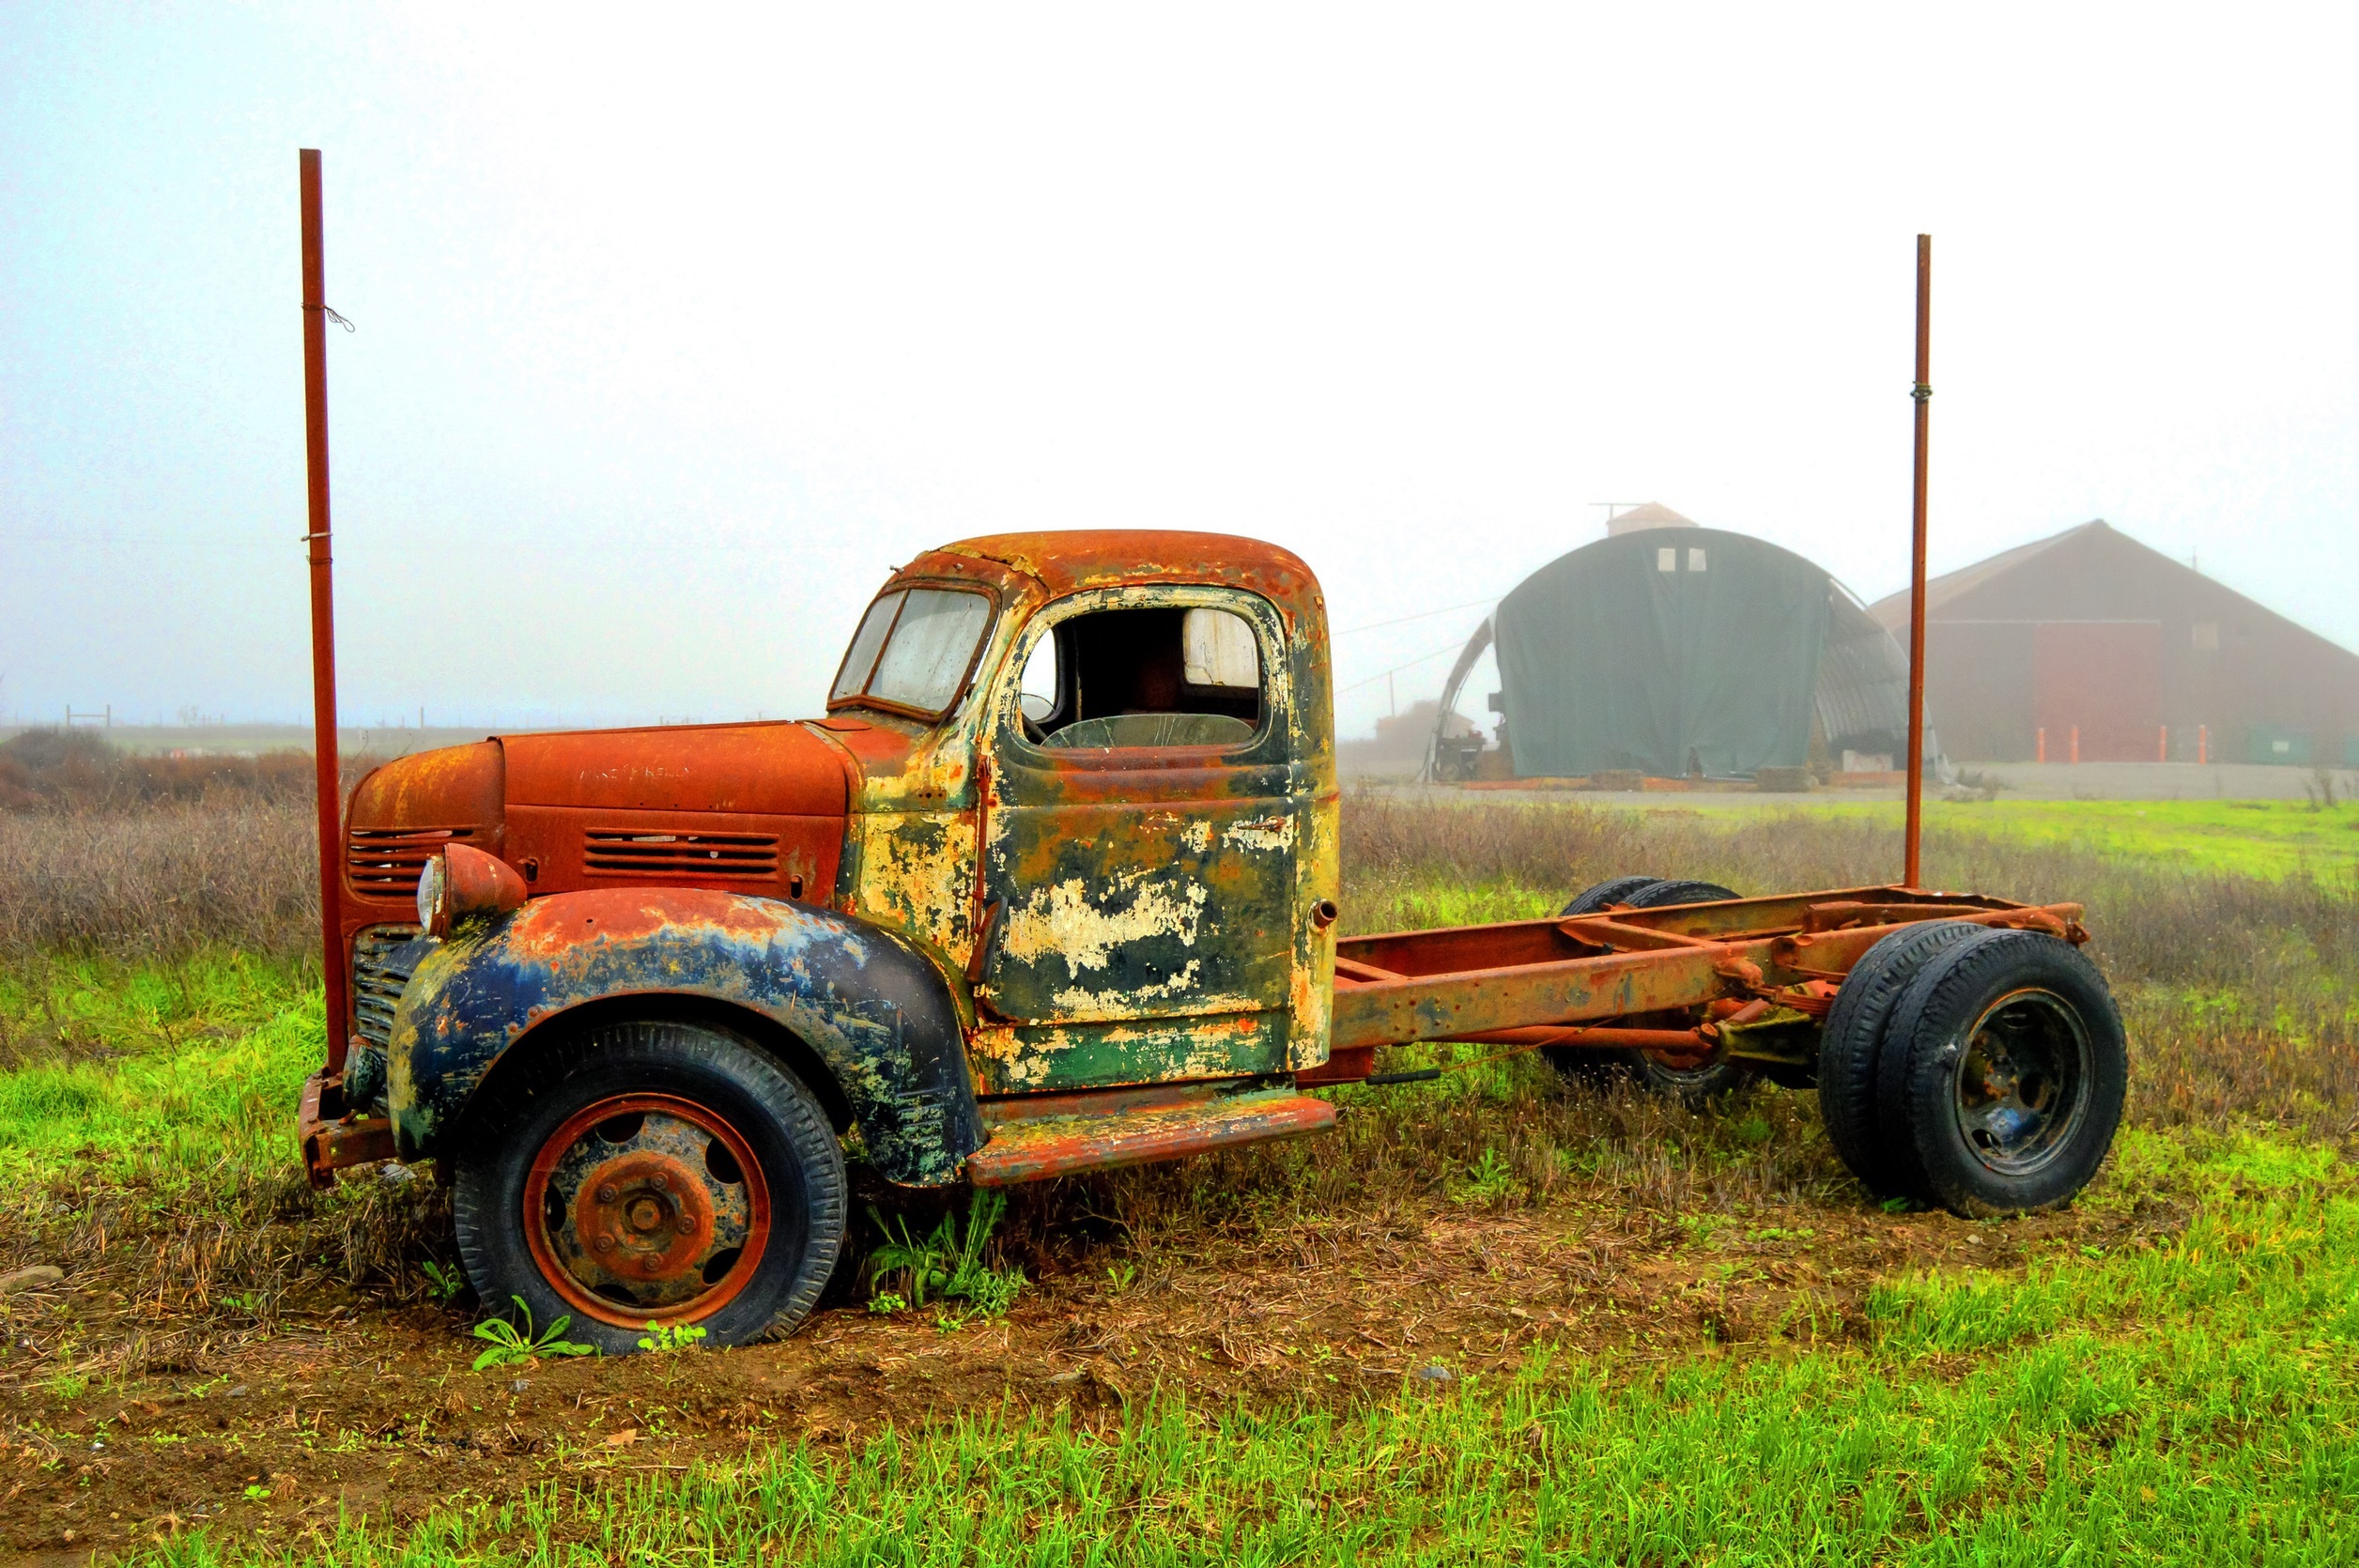
grass, car, farm, vintage, countryside, barn, transport, rust, truck, vehicle, oldschool, land vehicle